Fuse*

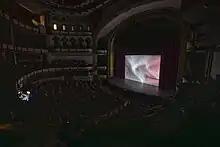
Shot of the live media performance Dökk by fuse*, at Mutek MX 2023.

Over the years, the studio has developed more and more immersive artistic experiences that have traveled all around the world and have been exhibited, among others, in Prague (CZ), Beijing (CN), Milan (IT), Barcelona (ES), Helsinki (FI) and Atlanta (US).